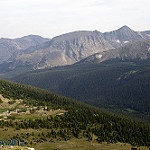
Scene: Outdoor